Roman navy

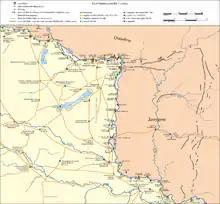
The Upper Danube (Pannonian) "limes"

In classical antiquity, a ship's main weapon was the ram ("rostra", hence the name "navis rostrata" for a warship), which was used to sink or immobilize an enemy ship by holing its hull. Its use, however, required a skilled and experienced crew and a fast and agile ship like a trireme or quinquereme. In the Hellenistic period, the larger navies came instead to rely on greater vessels. This had several advantages: the heavier and sturdier construction lessened the effects of ramming, and the greater space and stability of the vessels allowed the transport not only of more marines, but also the placement of deck-mounted ballistae and catapults.